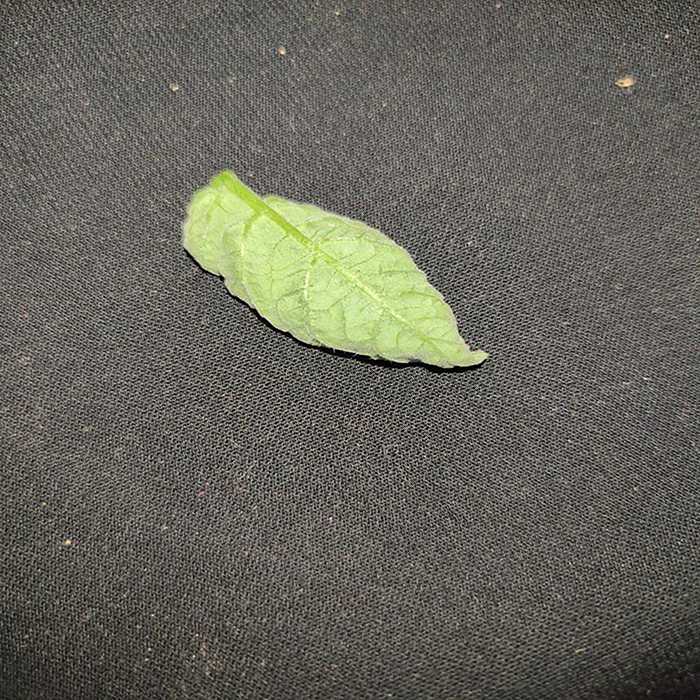
Plant: Tomato
Label: Tomato leaf curl virus